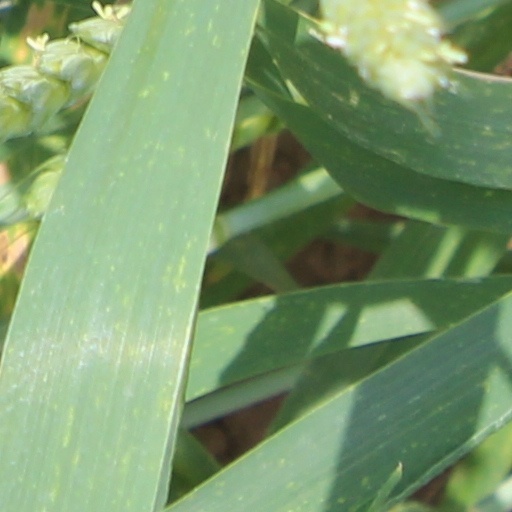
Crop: wheat